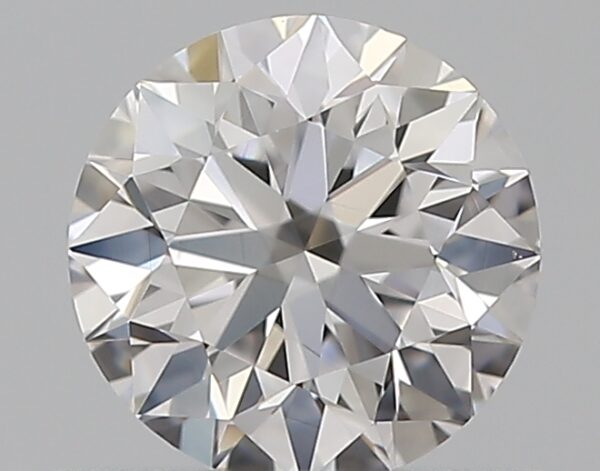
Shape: round
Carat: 0.5
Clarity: VVS2
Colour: D
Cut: EX
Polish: EX
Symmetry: EX
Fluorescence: F
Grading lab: GIA
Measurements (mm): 5.03 x 5.07 x 3.17